Ribaldry

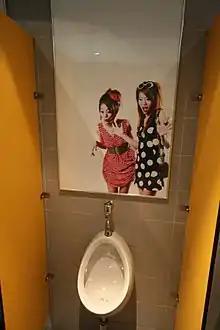
A urinal in Thailand with a ribald depiction

Ribaldry or blue comedy is humorous entertainment that ranges from bordering on to indecency. Blue comedy is also referred to as "bawdiness" or being "bawdy". Like any humour, ribaldry may be read as conventional or subversive. Ribaldry typically depends on a shared background of sexual conventions and values, and its comedy generally depends on seeing those conventions broken.